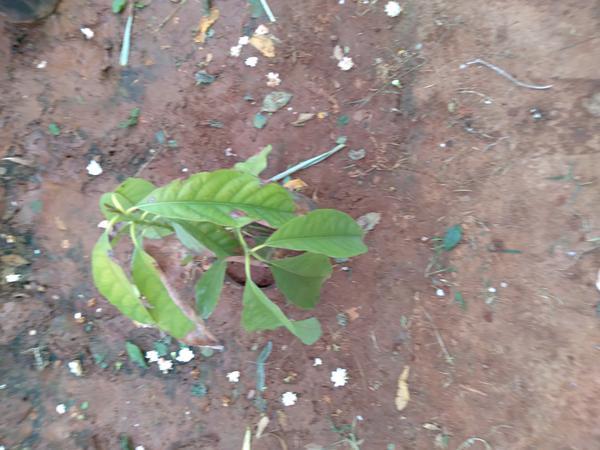
Plant: Mango